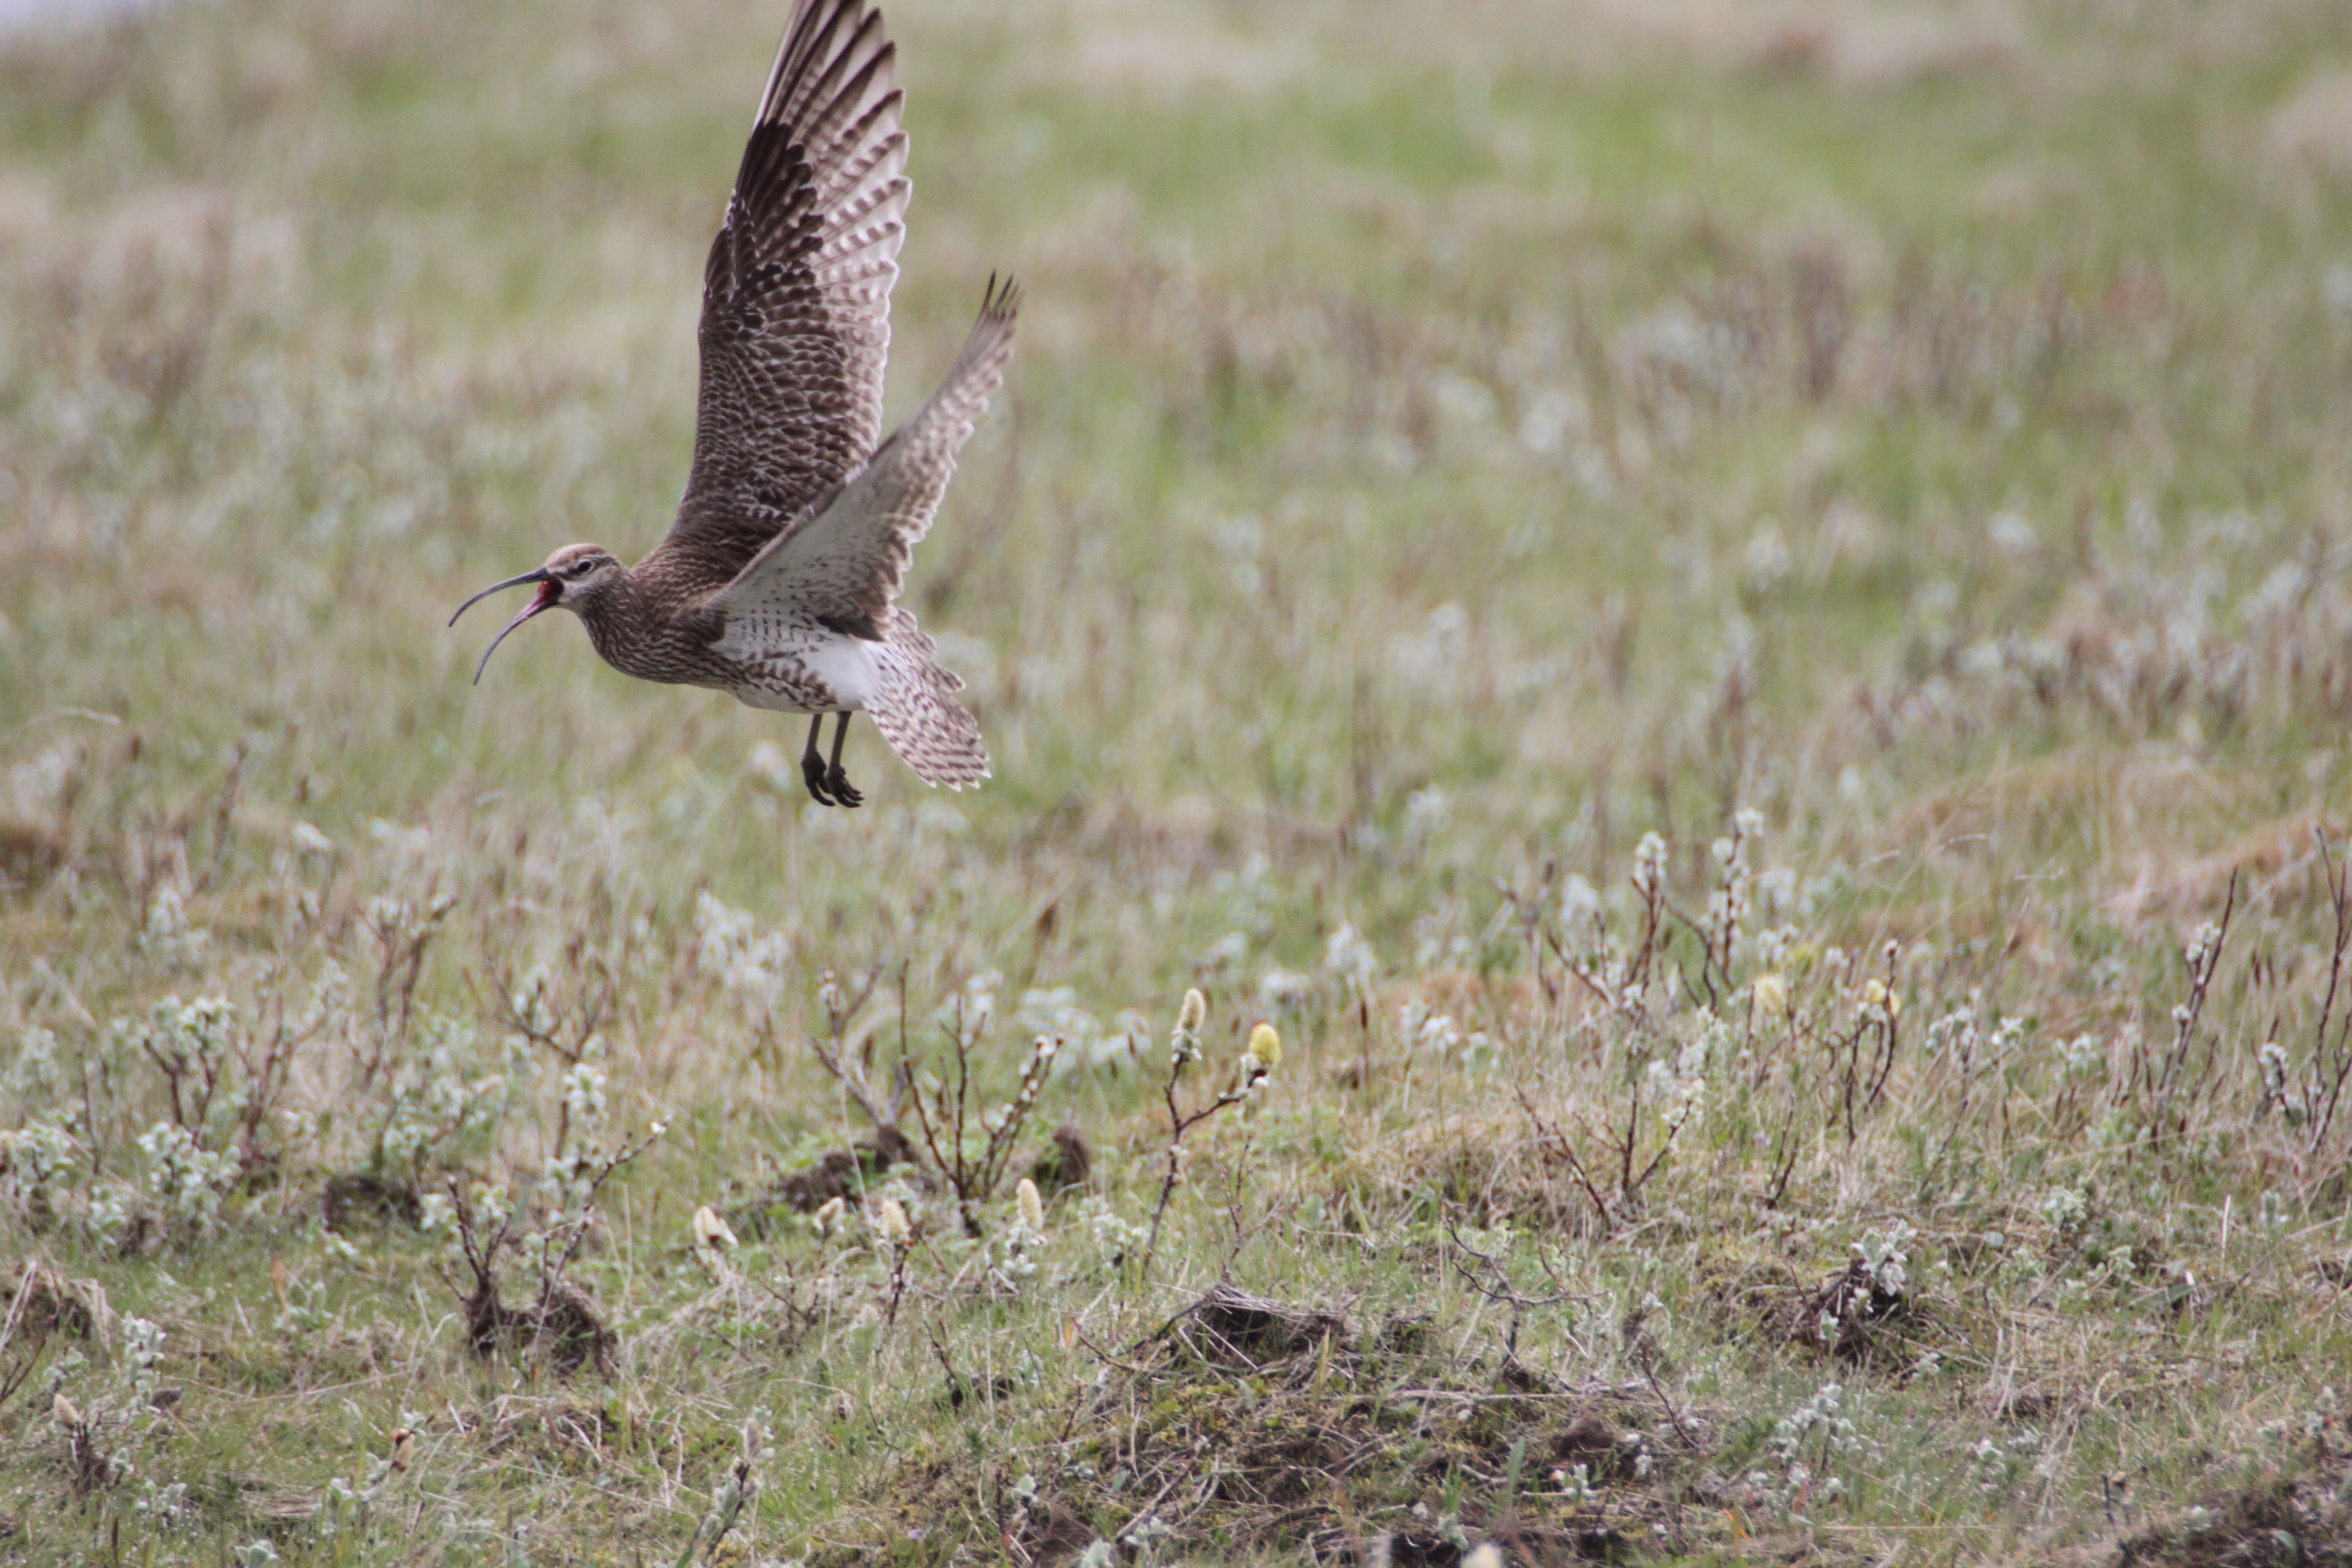
bird, wing, prairie, wildlife, fauna, bird of prey, vertebrate, harrier